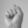
ASL letter: S